Wat Chetawan

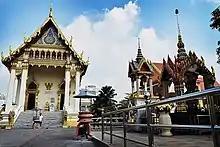
Front view of the temple

Wat Chetawan (also called as the Chetawan Buddhist Temple) is a Thai temple in Petaling District, Selangor, Malaysia. The temple is situated at Jalan Pantai, off Jalan Gasing in Petaling Jaya. It was built in 1957 and officiated by the late King Bhumibol Adulyadej, the King of Thailand at the time. The temple is also the only Malaysian Siamese temple which has been chosen as the custodian of the Buddha sacred relics for all Malaysian Buddhists that are parts of the ancient relics discovered in Piprahwa, a village in Uttar Pradesh near the border of the Kingdom of Nepal in 1898 which were presented to King Chulalongkorn of Siam by the then British Viceroy of India, Lord Curzon.